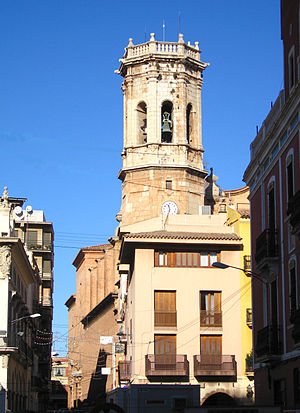
Villarreal
St. Jacques-tårnet
Villarreal er en by i den spanske provins Castellón i regionen Valencia. Byen har ca. 50.000 indbyggere og ligger på Spaniens østkyst. I byen produceres der keramiske fliser, som er den vigtigste industri for Villarreal. Fodboldholdet Villarreal C.F. kommer fra byen.